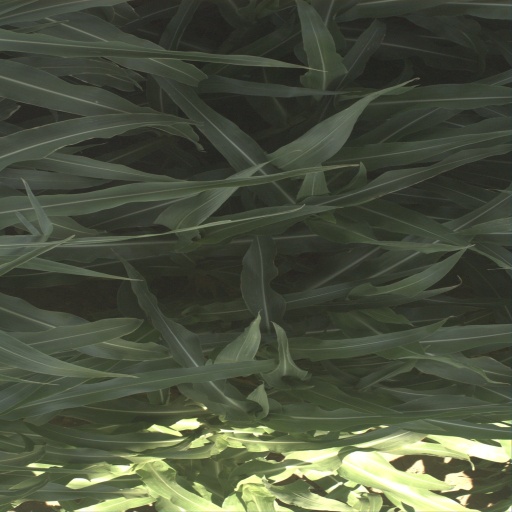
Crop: sorghum